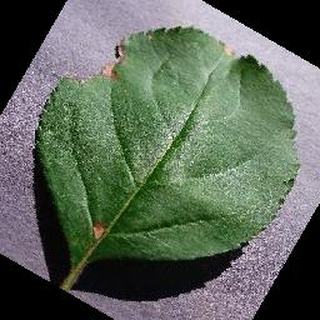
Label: apple_black_rot